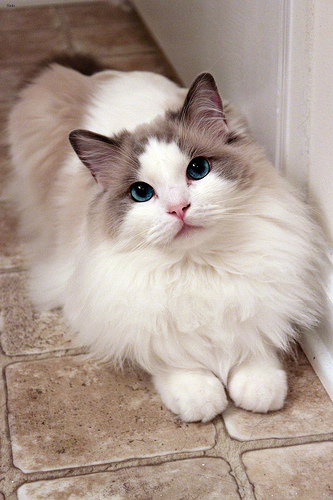
Animal: cat
Breed: ragdoll